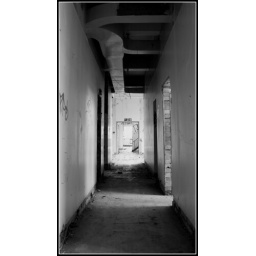
Shot taken in the 'lab' building of the Beverley Chemical Works, shot this on RAW with some white balance editing,